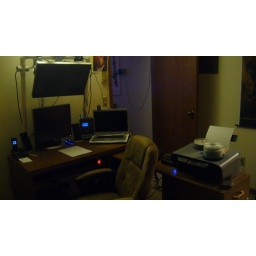
This is my desk in my bedroom. My futon is just behind the camera in the shot.